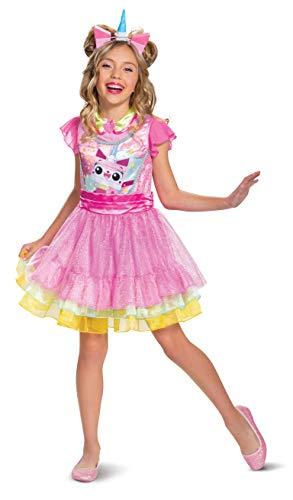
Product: Disguise - Unikitty Deluxe Child Costume
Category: Clothing, Shoes & Jewelry | Costumes & Accessories | Women | Costumes & Cosplay Apparel | Costumes
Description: Dress, Headband.
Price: $51.99